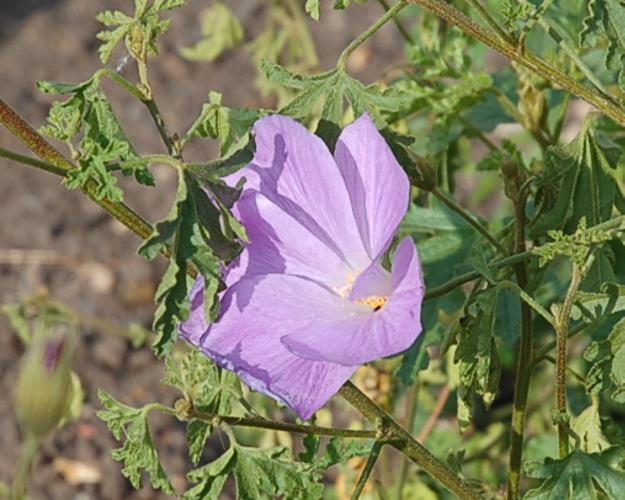
Label: pelargonium